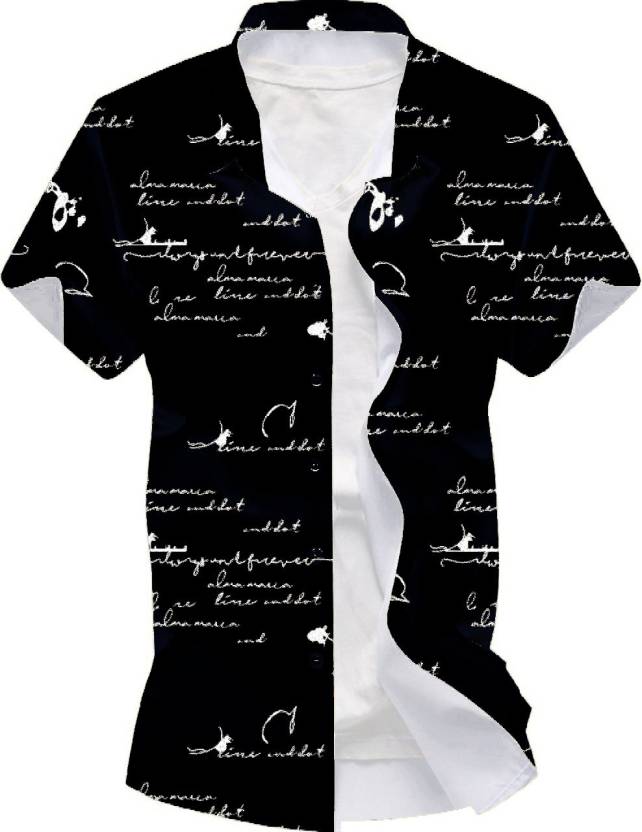
Product: Men Regular Fit Printed Button Down Collar Casual Shirt
Price: ₹292
Colors: Black
Pattern: Printed
Description: Printed Casual Shirt